Bardsey railway station

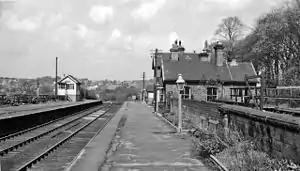
Bardsey station, March 1961

Bardsey railway station was a railway station on the Cross Gates to Wetherby line serving the village of Bardsey, West Yorkshire connecting it with the town of Wetherby to the North and the city of Leeds to the south. The station opened in 1876 and closed, along with the line, following the Beeching axe in 1964.